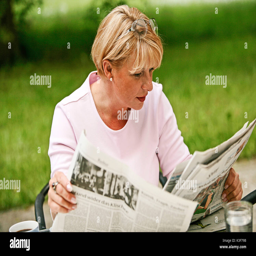
woman sits in the garden and reads newspaper